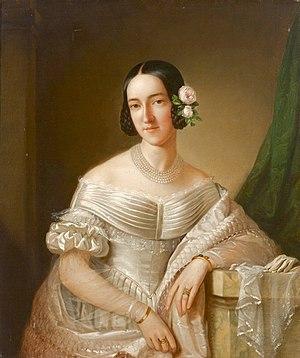
Cette liste de saints concerne les saints et les bienheureux, reconnus comme tels par l'Église catholique, ayant vécu au XIXᵉ siècle. À ce jour, l'Église a donné comme modèles évangéliques 318 saints du XIXᵉ siècle.
Cette page dresse la liste des personnes béatifiées par le pape François.
Marie-Christine de Savoie est une princesse du royaume de Sardaigne, quatrième et dernière fille du roi Victor-Emmanuel Iᵉʳ et de Marie-Thérèse de Modène. Elle est reconnue bienheureuse par l'Église catholique.